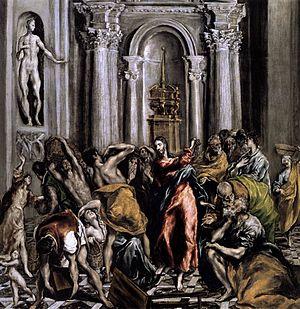
Le Christ chassant les marchands du Temple est une peinture à l'huile sur toile réalisée en 1600 par Le Greco, et conservée à la National Gallery de Londres, en Angleterre. Il relate la Purification du Temple, un épisode célèbre de la vie du Christ.
Domínikos Theotokópoulos, dit Le Greco, né le 1ᵉʳ octobre 1541 à Candie en Crète et mort le 7 avril 1614 à Tolède, est un peintre, sculpteur et architecte.